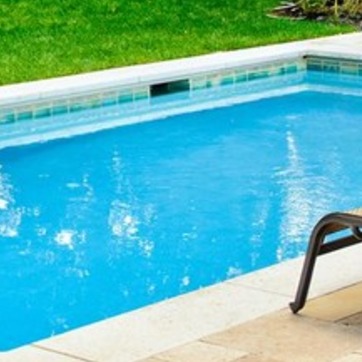
Material: water